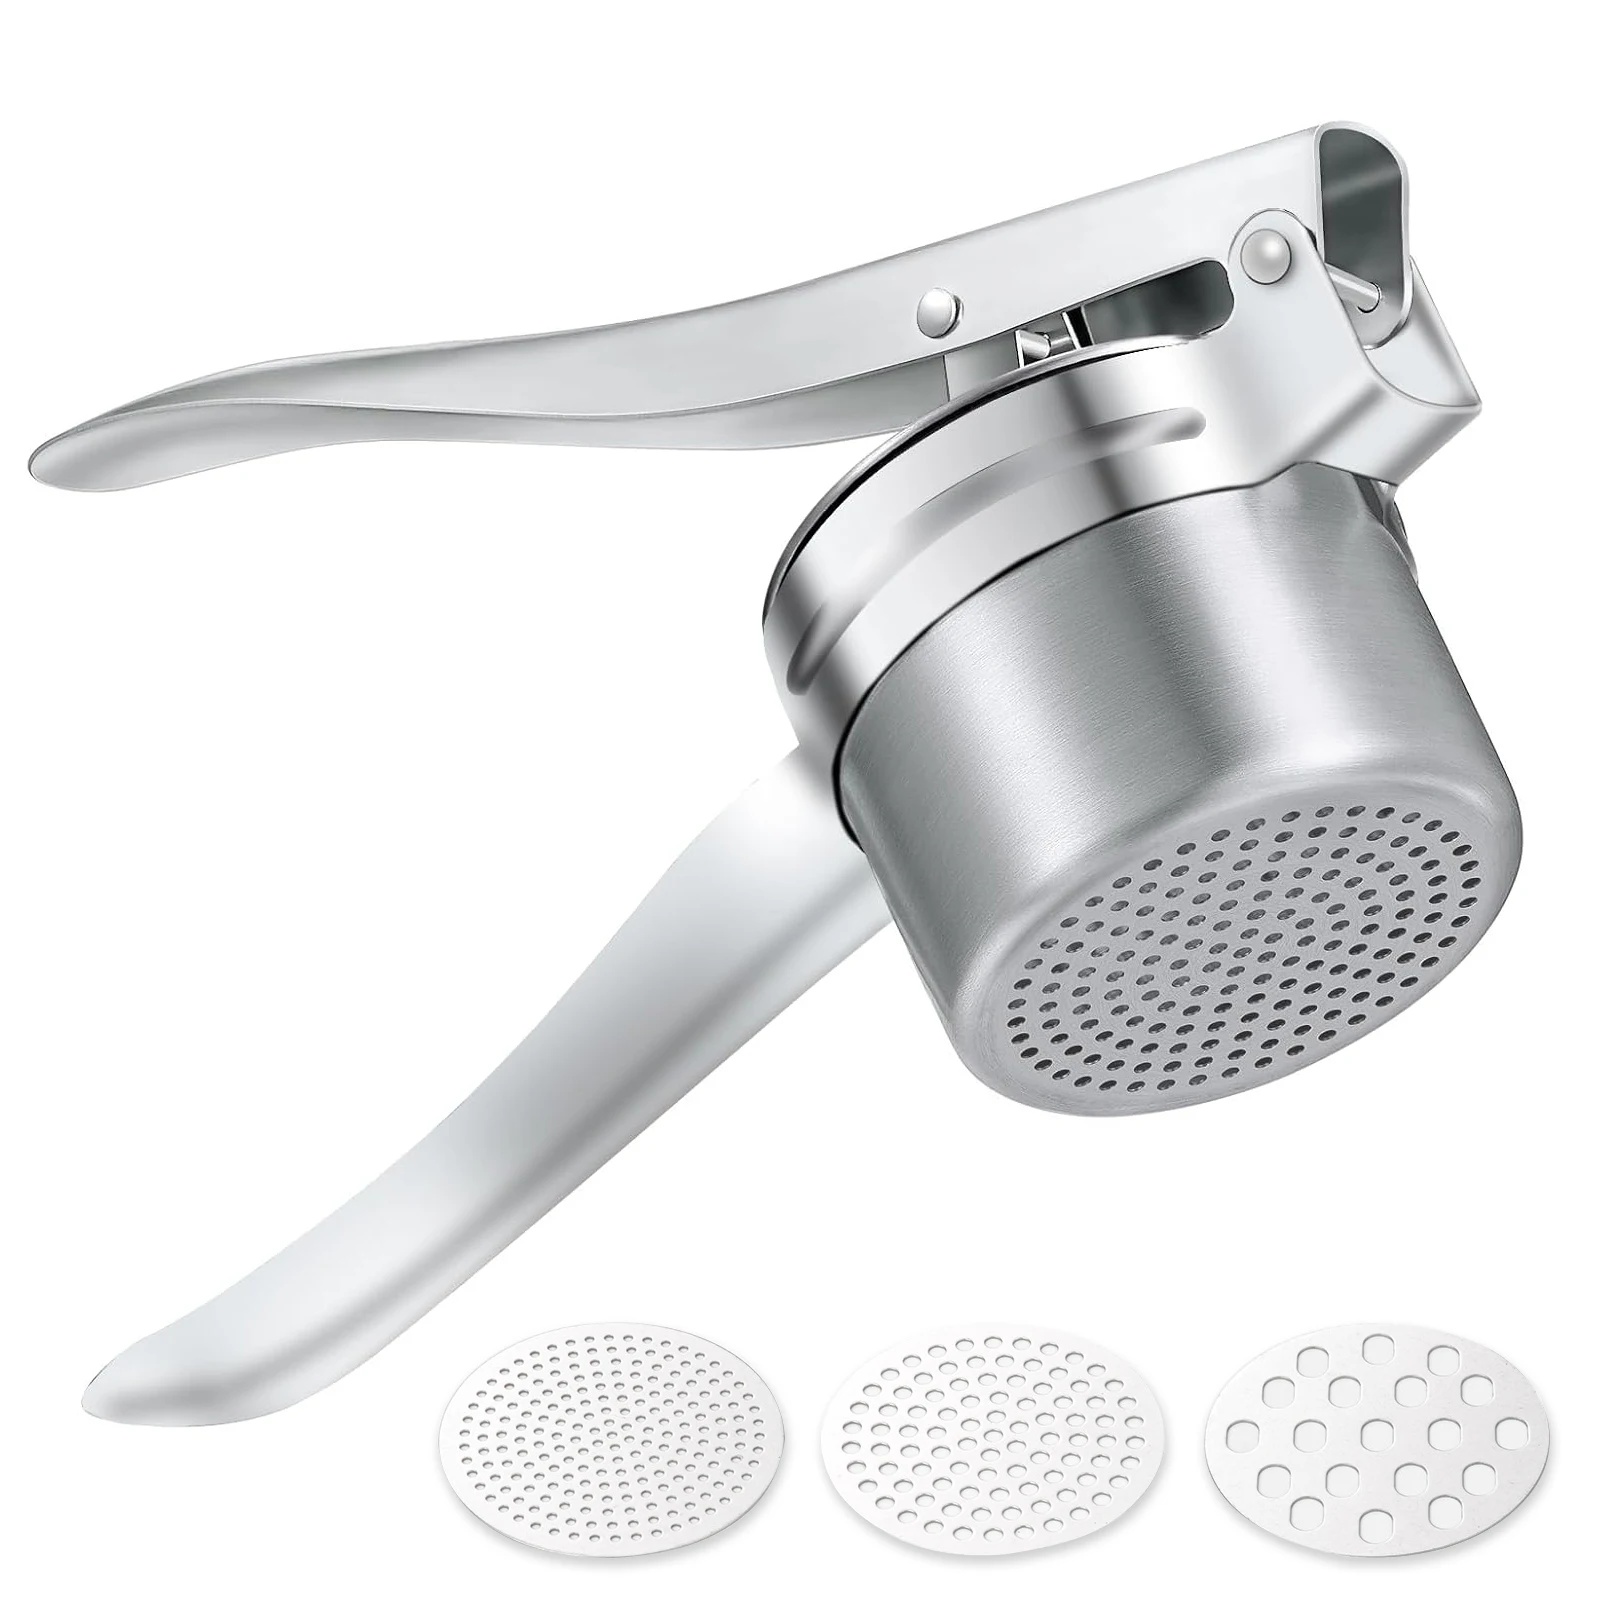
Ricer Stainless Steel Kitchen tool for Masked Potatoes with 3 Interchangeable Discs
SPECIFICATIONS Blade Material: STAINLESS STEEL Non-Slip Silicone Long Handle Design Fruit & Vegetable Tools Type: Potato Mashers & Ricers Type: Fruit & Vegetable Tools Easy-to-Use Easy to Clean
Brand: CozyHomeTreasures
Category: Home & Garden > Kitchen & Dining > Kitchen Tools & Utensils > Ricers